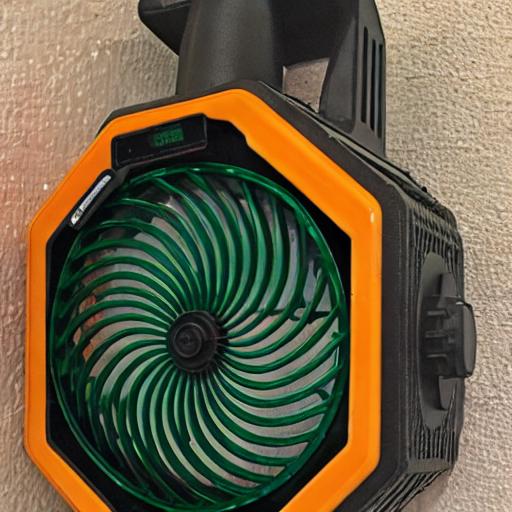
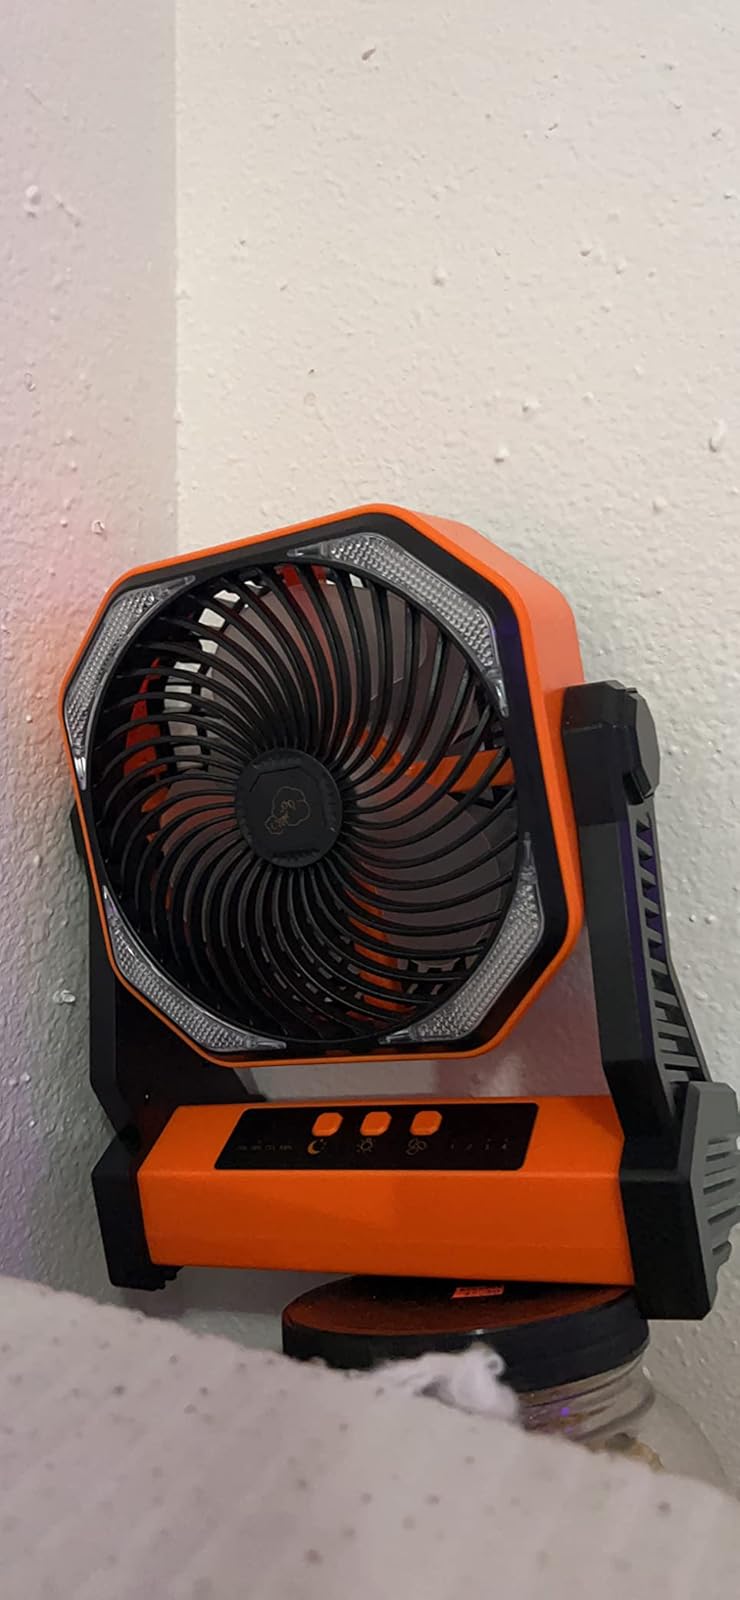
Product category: lantern
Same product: no